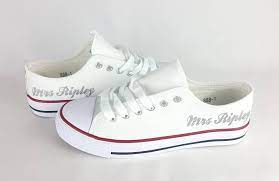
Label: Ballet Flat